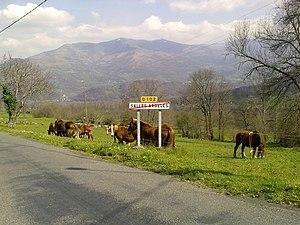
Salles, département 65, France
Salles est une commune française située dans le département des Hautes-Pyrénées, en région Occitanie.